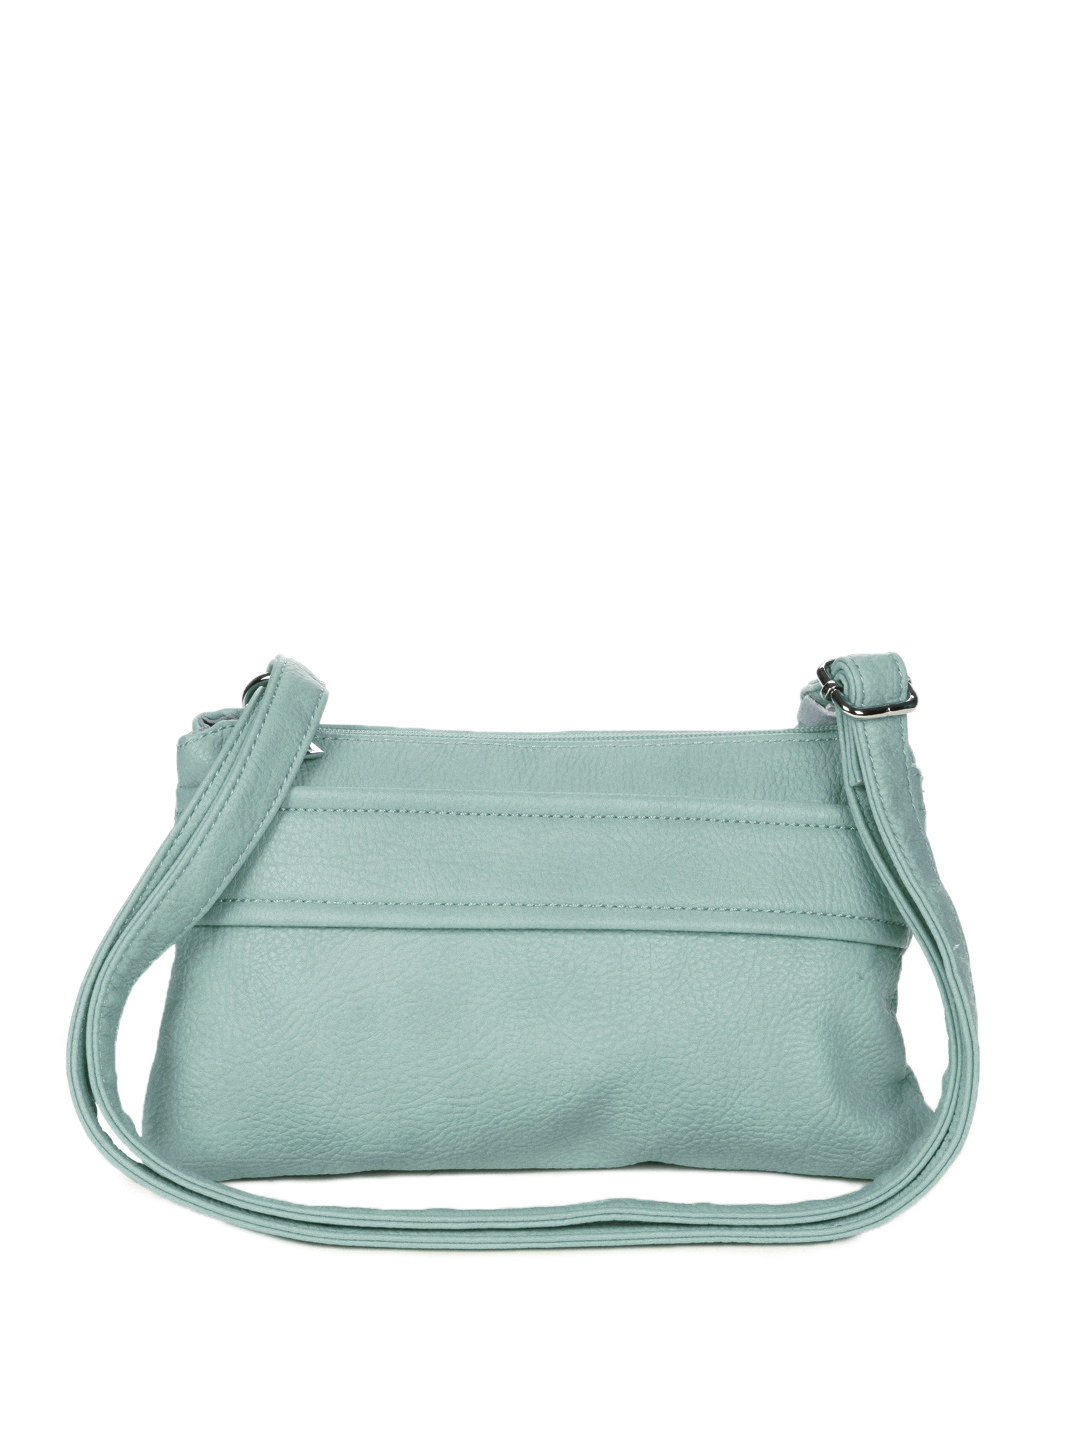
United Colors of Benetton Women Blue Sling Bag
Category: Accessories / Bags / Handbags
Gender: Women
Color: Blue
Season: Summer 2012
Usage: Casual